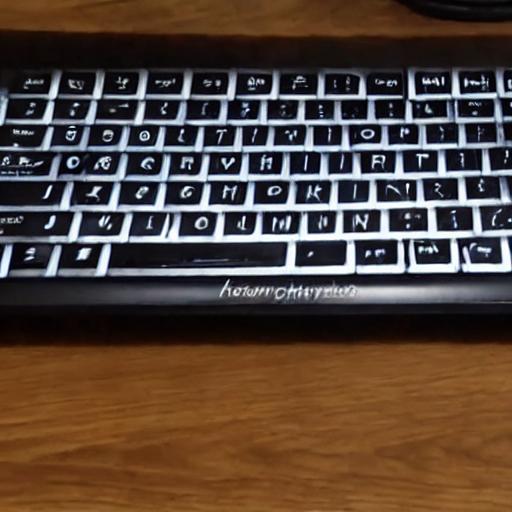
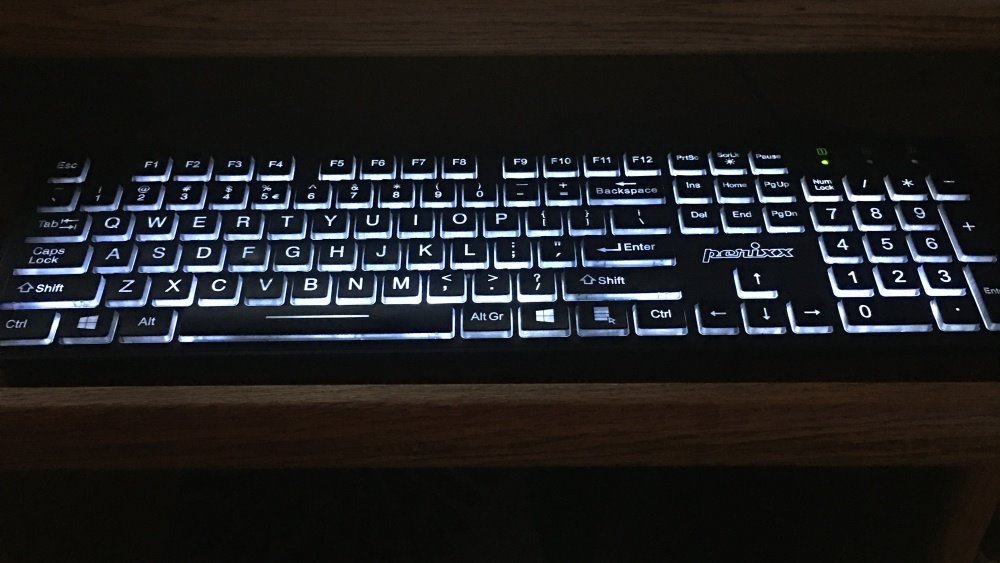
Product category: keyboard
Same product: no